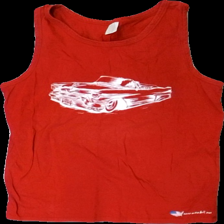
View: front
Type: Tank top
Category: Unisex
Brand: Missing
Colors: Red
Material: 100% cotton
Cut: Regular, C-collar
Size: L
Season: All
Price range: <50
Recommended usage: Recycle
Description: Basic red tank top
Comment: Washed out